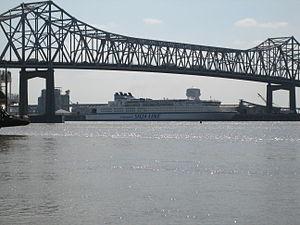
Le Horace Wilkinson Bridge est un pont cantilever permettant à l’Interstate 10 de franchir le fleuve Mississippi, de Port Allen, Paroisse de Bâton-Rouge Ouest à Bâton-Rouge, en Louisiane.